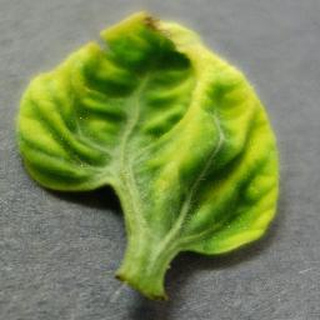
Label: tomato_yellow_leaf_curl_virus